Joseph and Susan Manley Summer Cottage

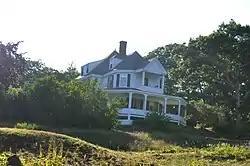

The Joseph and Susan Manley Summer Cottage is a historic house on Club Road in the Small Point area of Phippsburg, Maine. Built in 1887, it is one of the largest and most elaborate summer houses in the community, and is a fine Queen Anne structure designed by a prominent Maine architect. It was built for Joseph Homan Manley, a prominent Maine political operative, and was listed on the National Register of Historic Places in 1998.